Water supply and sanitation in Lebanon

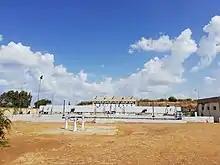
Al-Ghadir wasterwater treatment plant in 2021

External financing institutions were concerned with the insufficient capacity to operate and maintain the infrastructure they were financing in Lebanon. Until 2000 there were 21 water authorities in Lebanon who were financially and technically weak. The limited sewer networks, if they existed at all, were managed by the respective municipalities, which had often even less technical and financial capacity than the water authorities. In the absence of a sanitation tariff, municipalities lacked the financial resources to operate and maintain sanitation infrastructure. The experience with wastewater treatment plants is illustrative of the difficulties encountered. For example, the operating costs for the first wastewater treatment plant in Lebanon, the Al-Ghadir plant in Beirut completed in 1997, still have to be subsidized by the government because the municipal governments in the service area (the Beirut and Baabda districts) lack the resources to do so. Furthermore, incomplete infrastructure considerably reduces the development impact of the plant. Because the construction of sewers was delayed, most of the sewage of Southern Beirut still flowed into the Mediterranean without any treatment via both the Al Ghadir River and sea outlets. The Al Ghadir plant provides only preliminary treatment, followed by discharge through a 2.6 km marine outfall. The Al-Ghadir wastewater treatment plant is located 7km to the south of Beirut Rafic Hariri International Airport. The service area of the plant covers the Governorates of Beirut and Mount Lebanon including Beirut's southern suburb and around quarter the area of Beirut in addition to parts of the districts of Chouf, Aley, and Baabda.